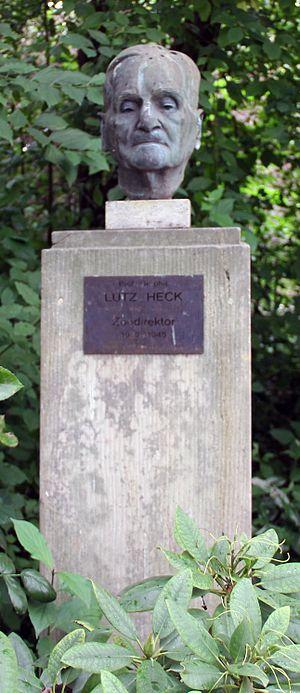
Lutz Heck, né à Berlin le 23 avril 1892 et mort à Wiesbaden le 6 avril 1983, est un biologiste allemand. Directeur du zoo de Berlin de 1932 à 1945, il est connu pour avoir tenté de développer, avec son frère Heinz et le soutien du Troisième Reich, des populations reconstituées d'aurochs et de tarpans.